Helen Reddy

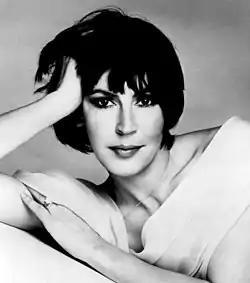
Reddy in 1975

Helen Maxine Reddy (25 October 194129 September 2020) was an Australian-American singer, actress, television host, and activist. Born in Melbourne to a show business family, Reddy started her career as an entertainer at age four. She sang on radio and television and won a talent contest on the television program "Bandstand" in 1966; her prize was a ticket to New York City and a record audition, which was unsuccessful. After a short and unsuccessful singing career in New York, she eventually moved to Chicago, and subsequently, Los Angeles, where she made her debut singles "One Way Ticket" and "I Believe in Music" in 1968 and 1970, respectively. The B-side of the latter single, "I Don't Know How to Love Him", reached number eight on the pop chart of the Canadian magazine "RPM". She was signed to Capitol Records a year later.